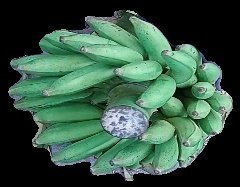
Variety: elakki-bale
Grade: grade1